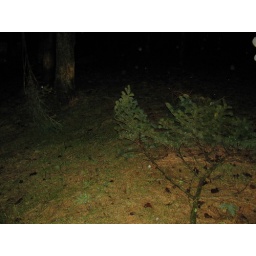
Littered the ground at the house in central NJ.